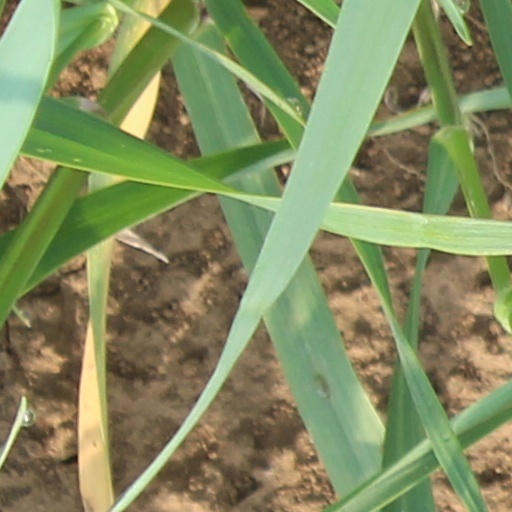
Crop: wheat